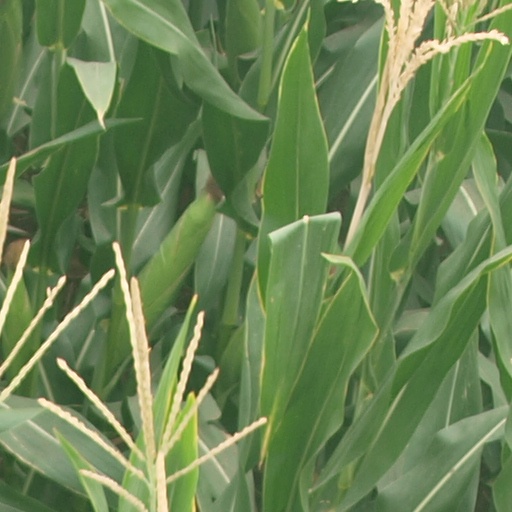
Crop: maize; corn